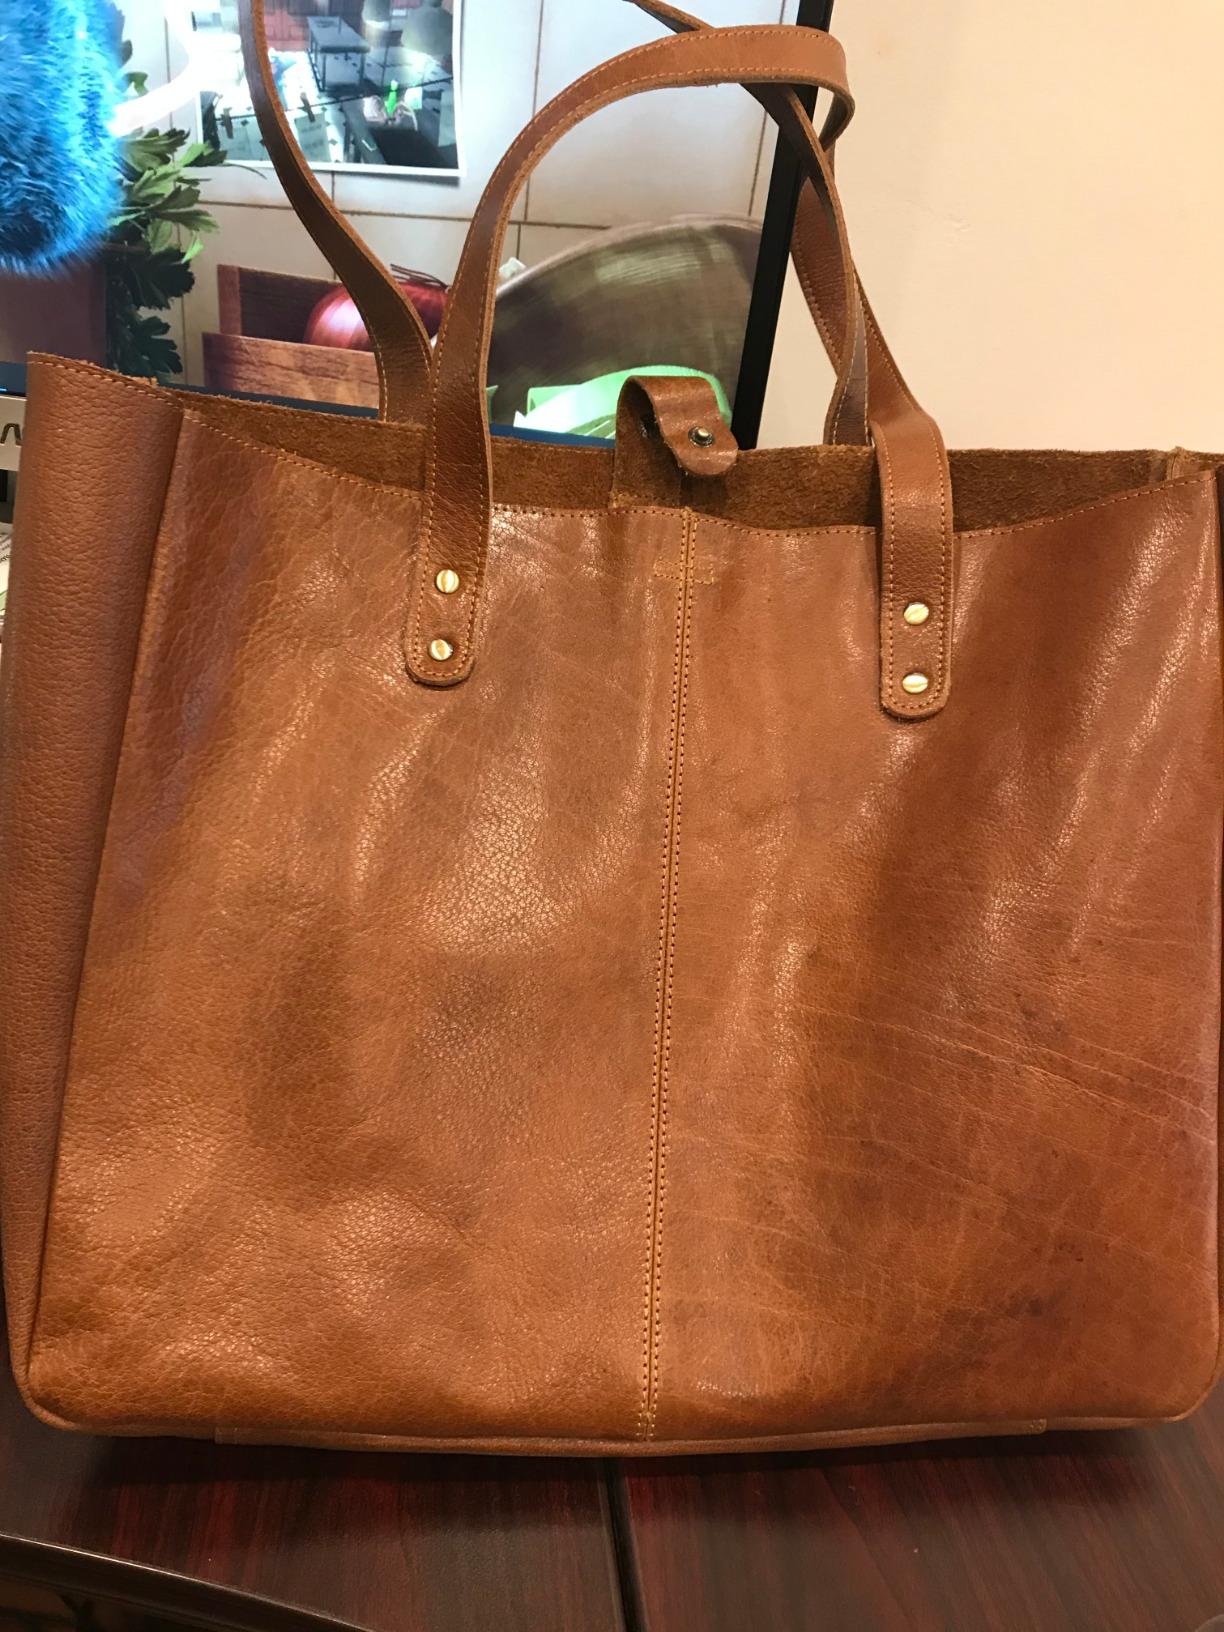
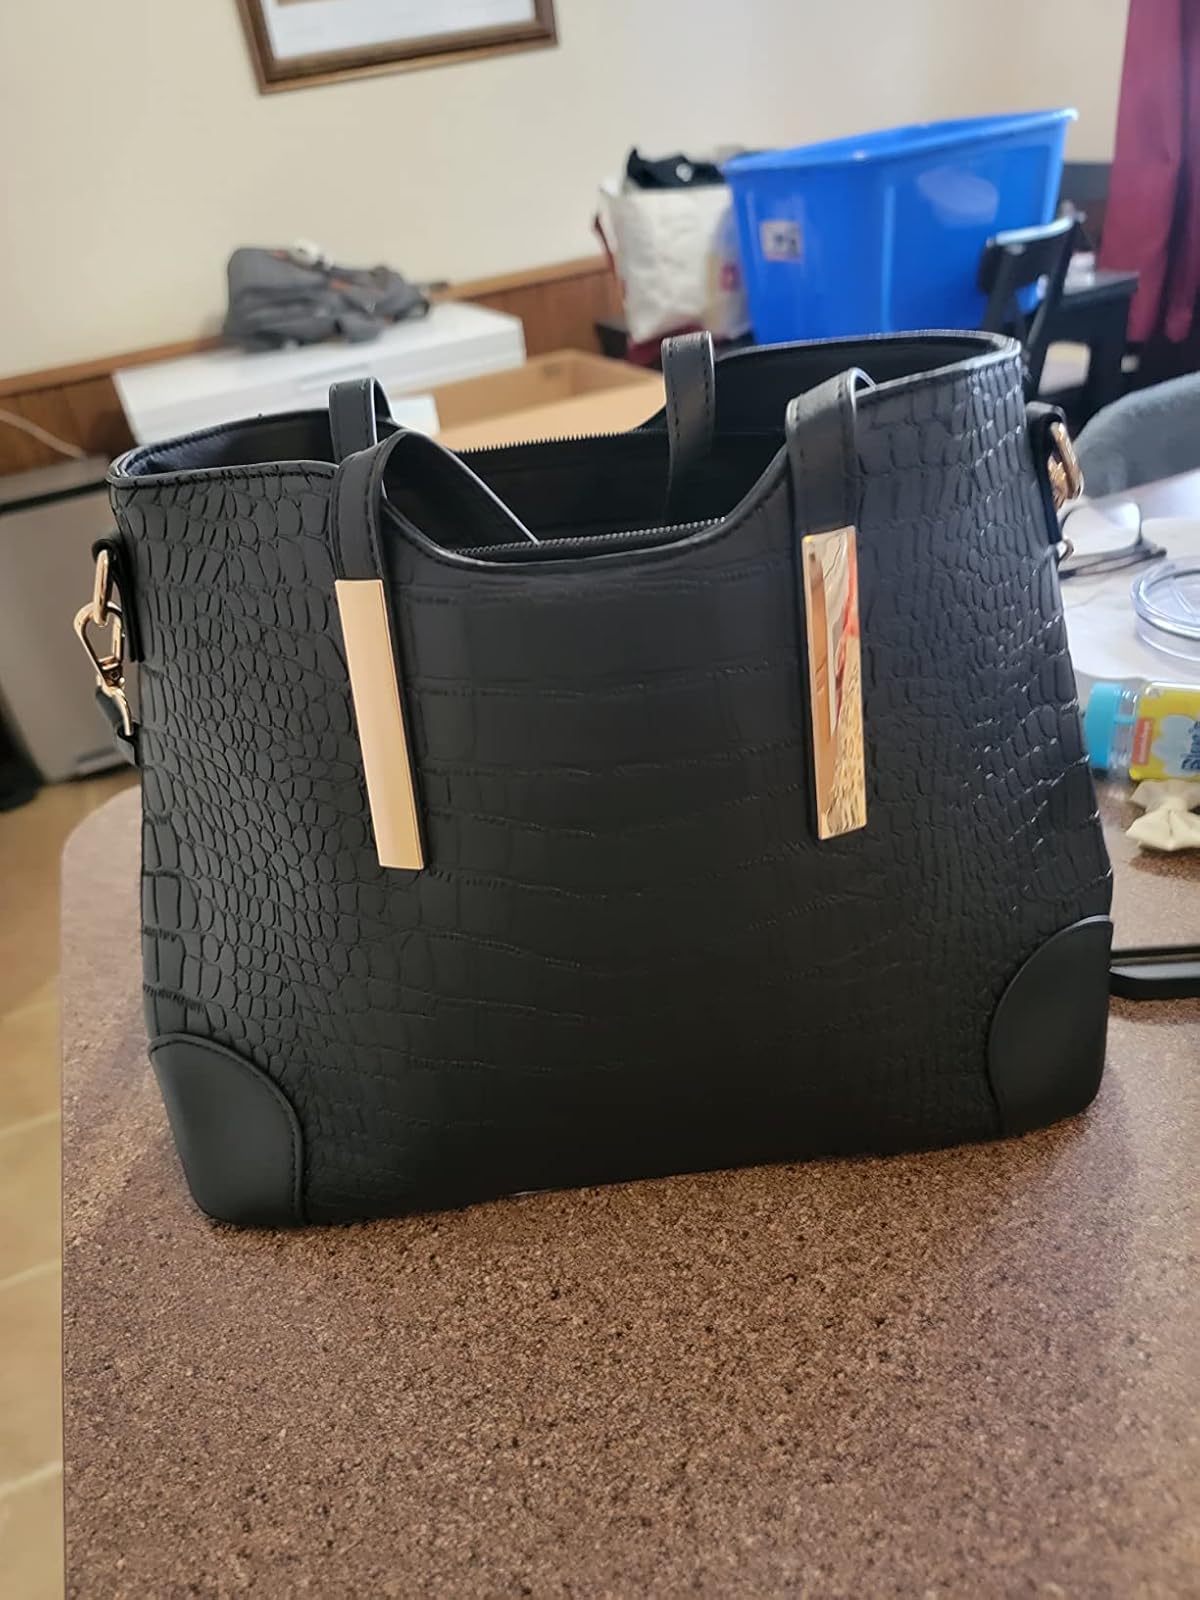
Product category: accessories_handbag
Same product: no